Sophitia Alexandra

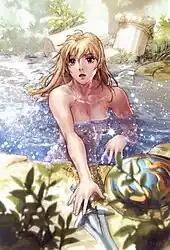
Discussion about Sophitia revolves around the character's beauty and sexualization, emphasized by promotional artwork and unlockable game content

Namco released a Sophitia key chain figurine and a standing clock in its 1996 "Soul Edge" line, among other items such as window shades and table mats. Yujin released a four inch tall immobile figurine of Sophitia as part of their "Namco Girls Series #3" line of figurines for gashapon. Other commercial items bearing Sophitia's likeness include a resin kit designed by Hiroshi Satou for manufacturer Kurushima. Additionally, a 12-inch collectible statue of her was included with the special edition of "Soulcalibur VI". Her likeness was also used as the basis for a costume for Sackboy in "LittleBigPlanet 3", as part of a "Soulcalibur" themed costume pack for the title.